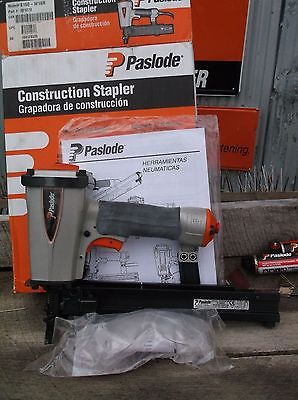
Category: stapler